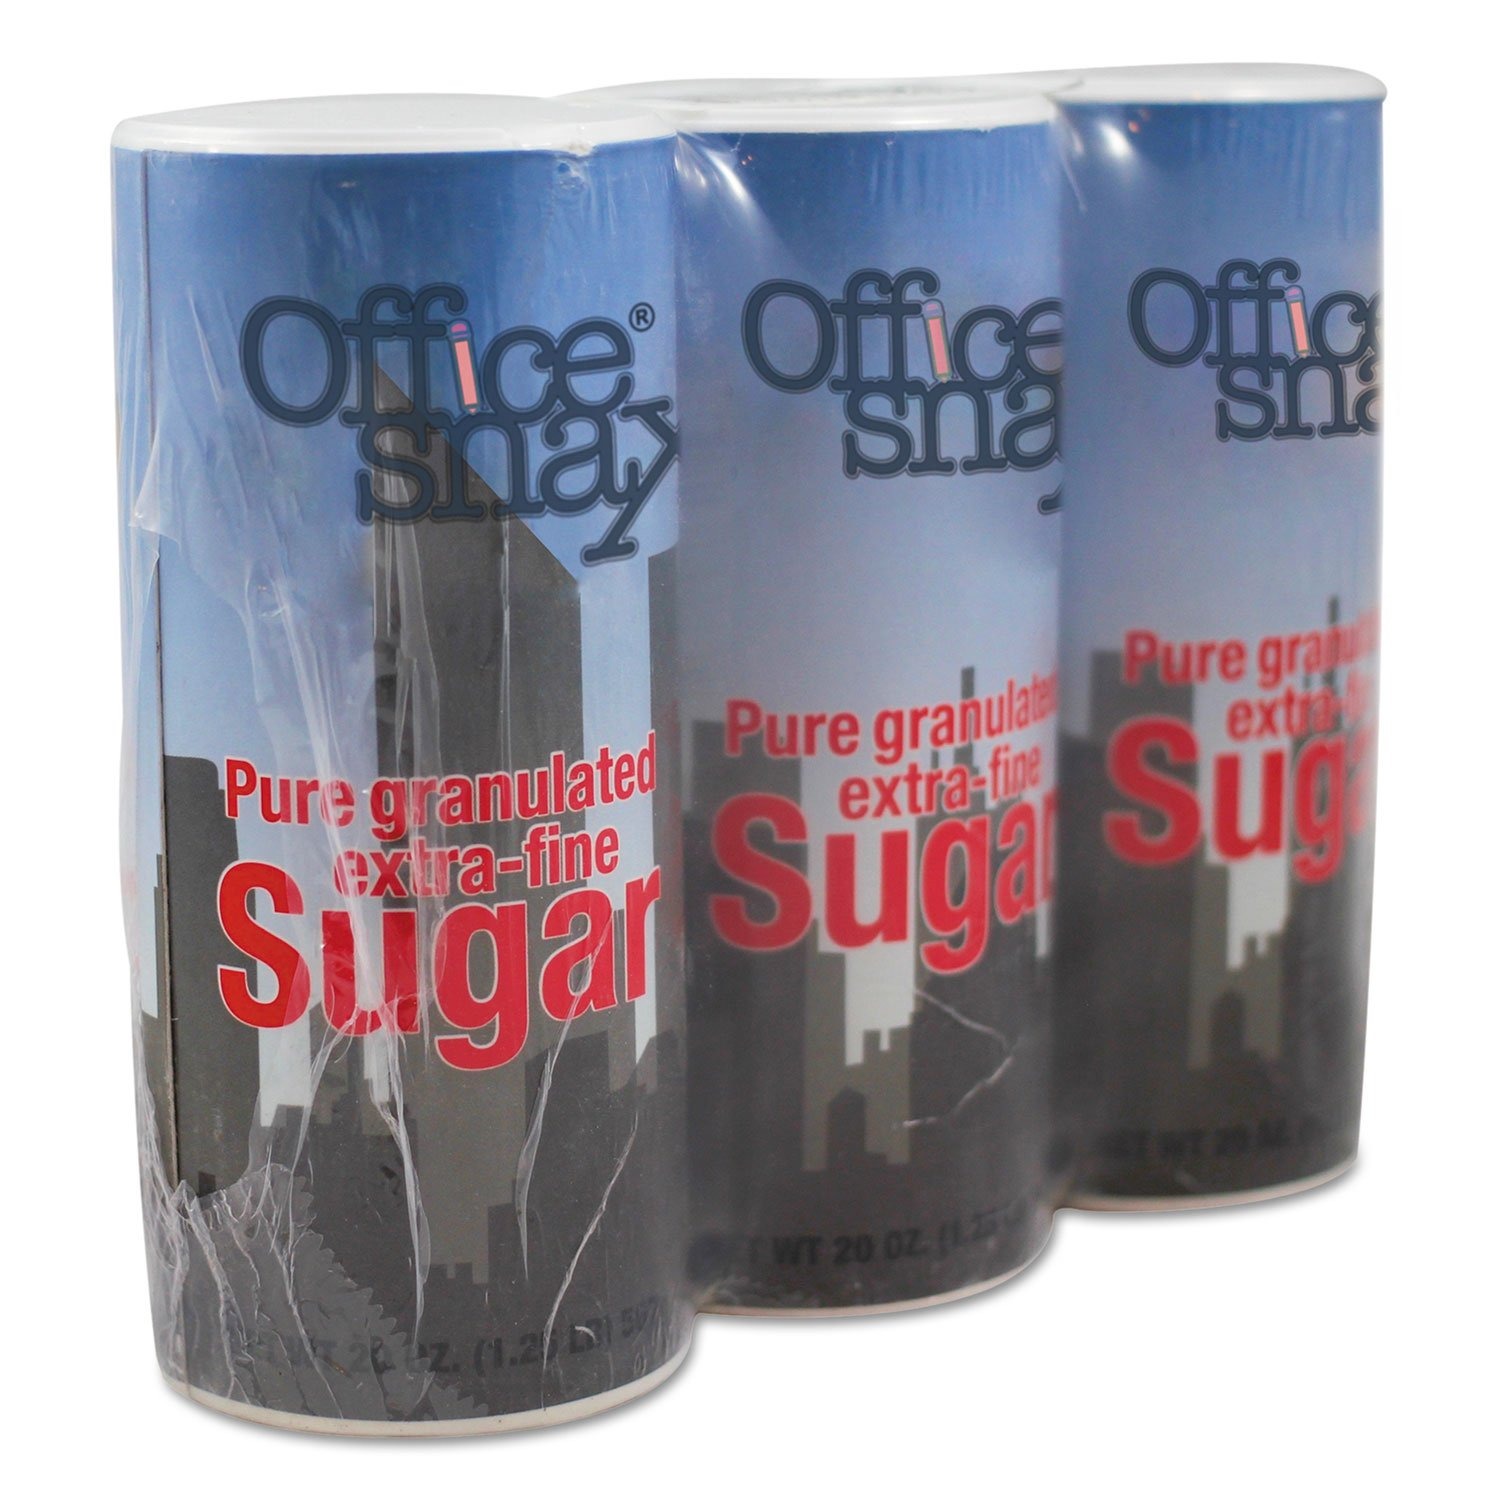
Item Name: Office Snax 00019G Reclosable Canister of Sugar, 20 oz, 3/Pack
Bullet Point 1: Sold as 3/Pack.
Bullet Point 2: Reclosable canister is the perfect size for any office breakroom.
Bullet Point 3: 3 pack.
Bullet Point 4: 20 oz per canister.
Product Description: Reclosable canister is the perfect size for any office breakroom.
Value: 60.0
Unit: Ounce

Price: 22.545